Yayoi Kusama

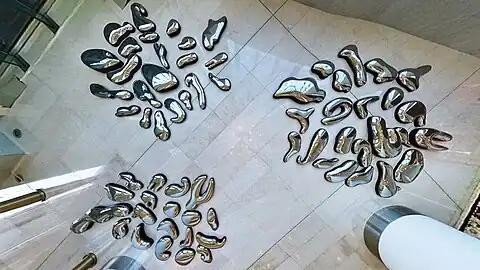
Clouds (2019) at the Nita Mukesh Ambani Cultural Centre in Mumbai, India

On 9 November 2019, Kusama's Everyday I Pray For Love exhibit was shown at David Zwirner Gallery until 14 December 2019. The exhibition incorporated sculptures and paintings, and included the debut of her "Infinity Mirrored Room – Dancing Lights That Flew Up To The Universe". The catalogue, published by David Zwirner books, contained texts and poems.